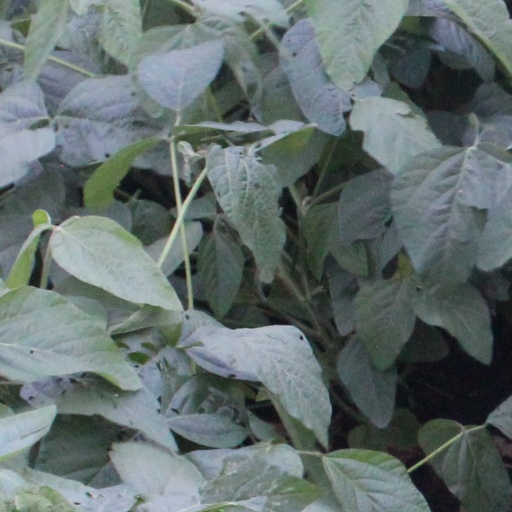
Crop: soybean